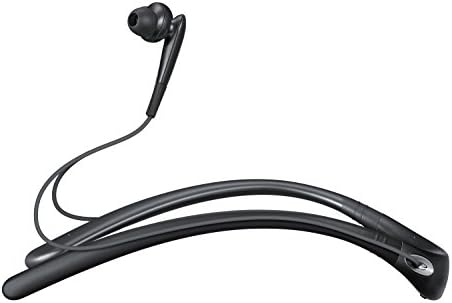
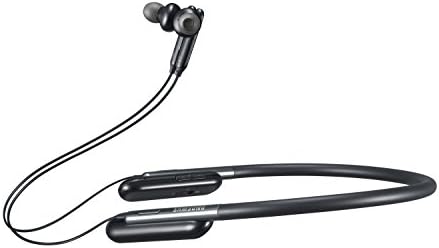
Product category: headphones
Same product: no